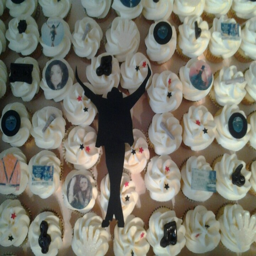
cupcakes that i made for a birthday party .